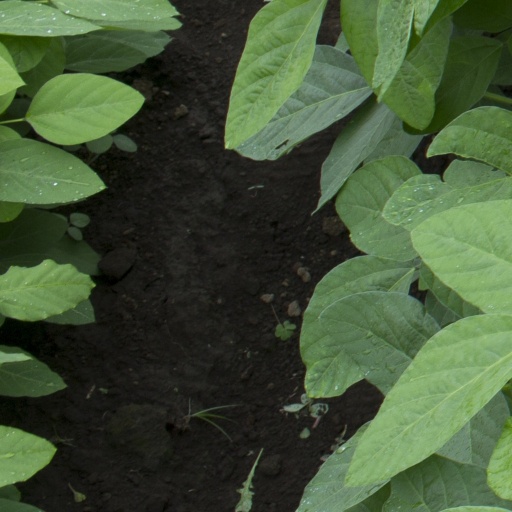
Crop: soybean